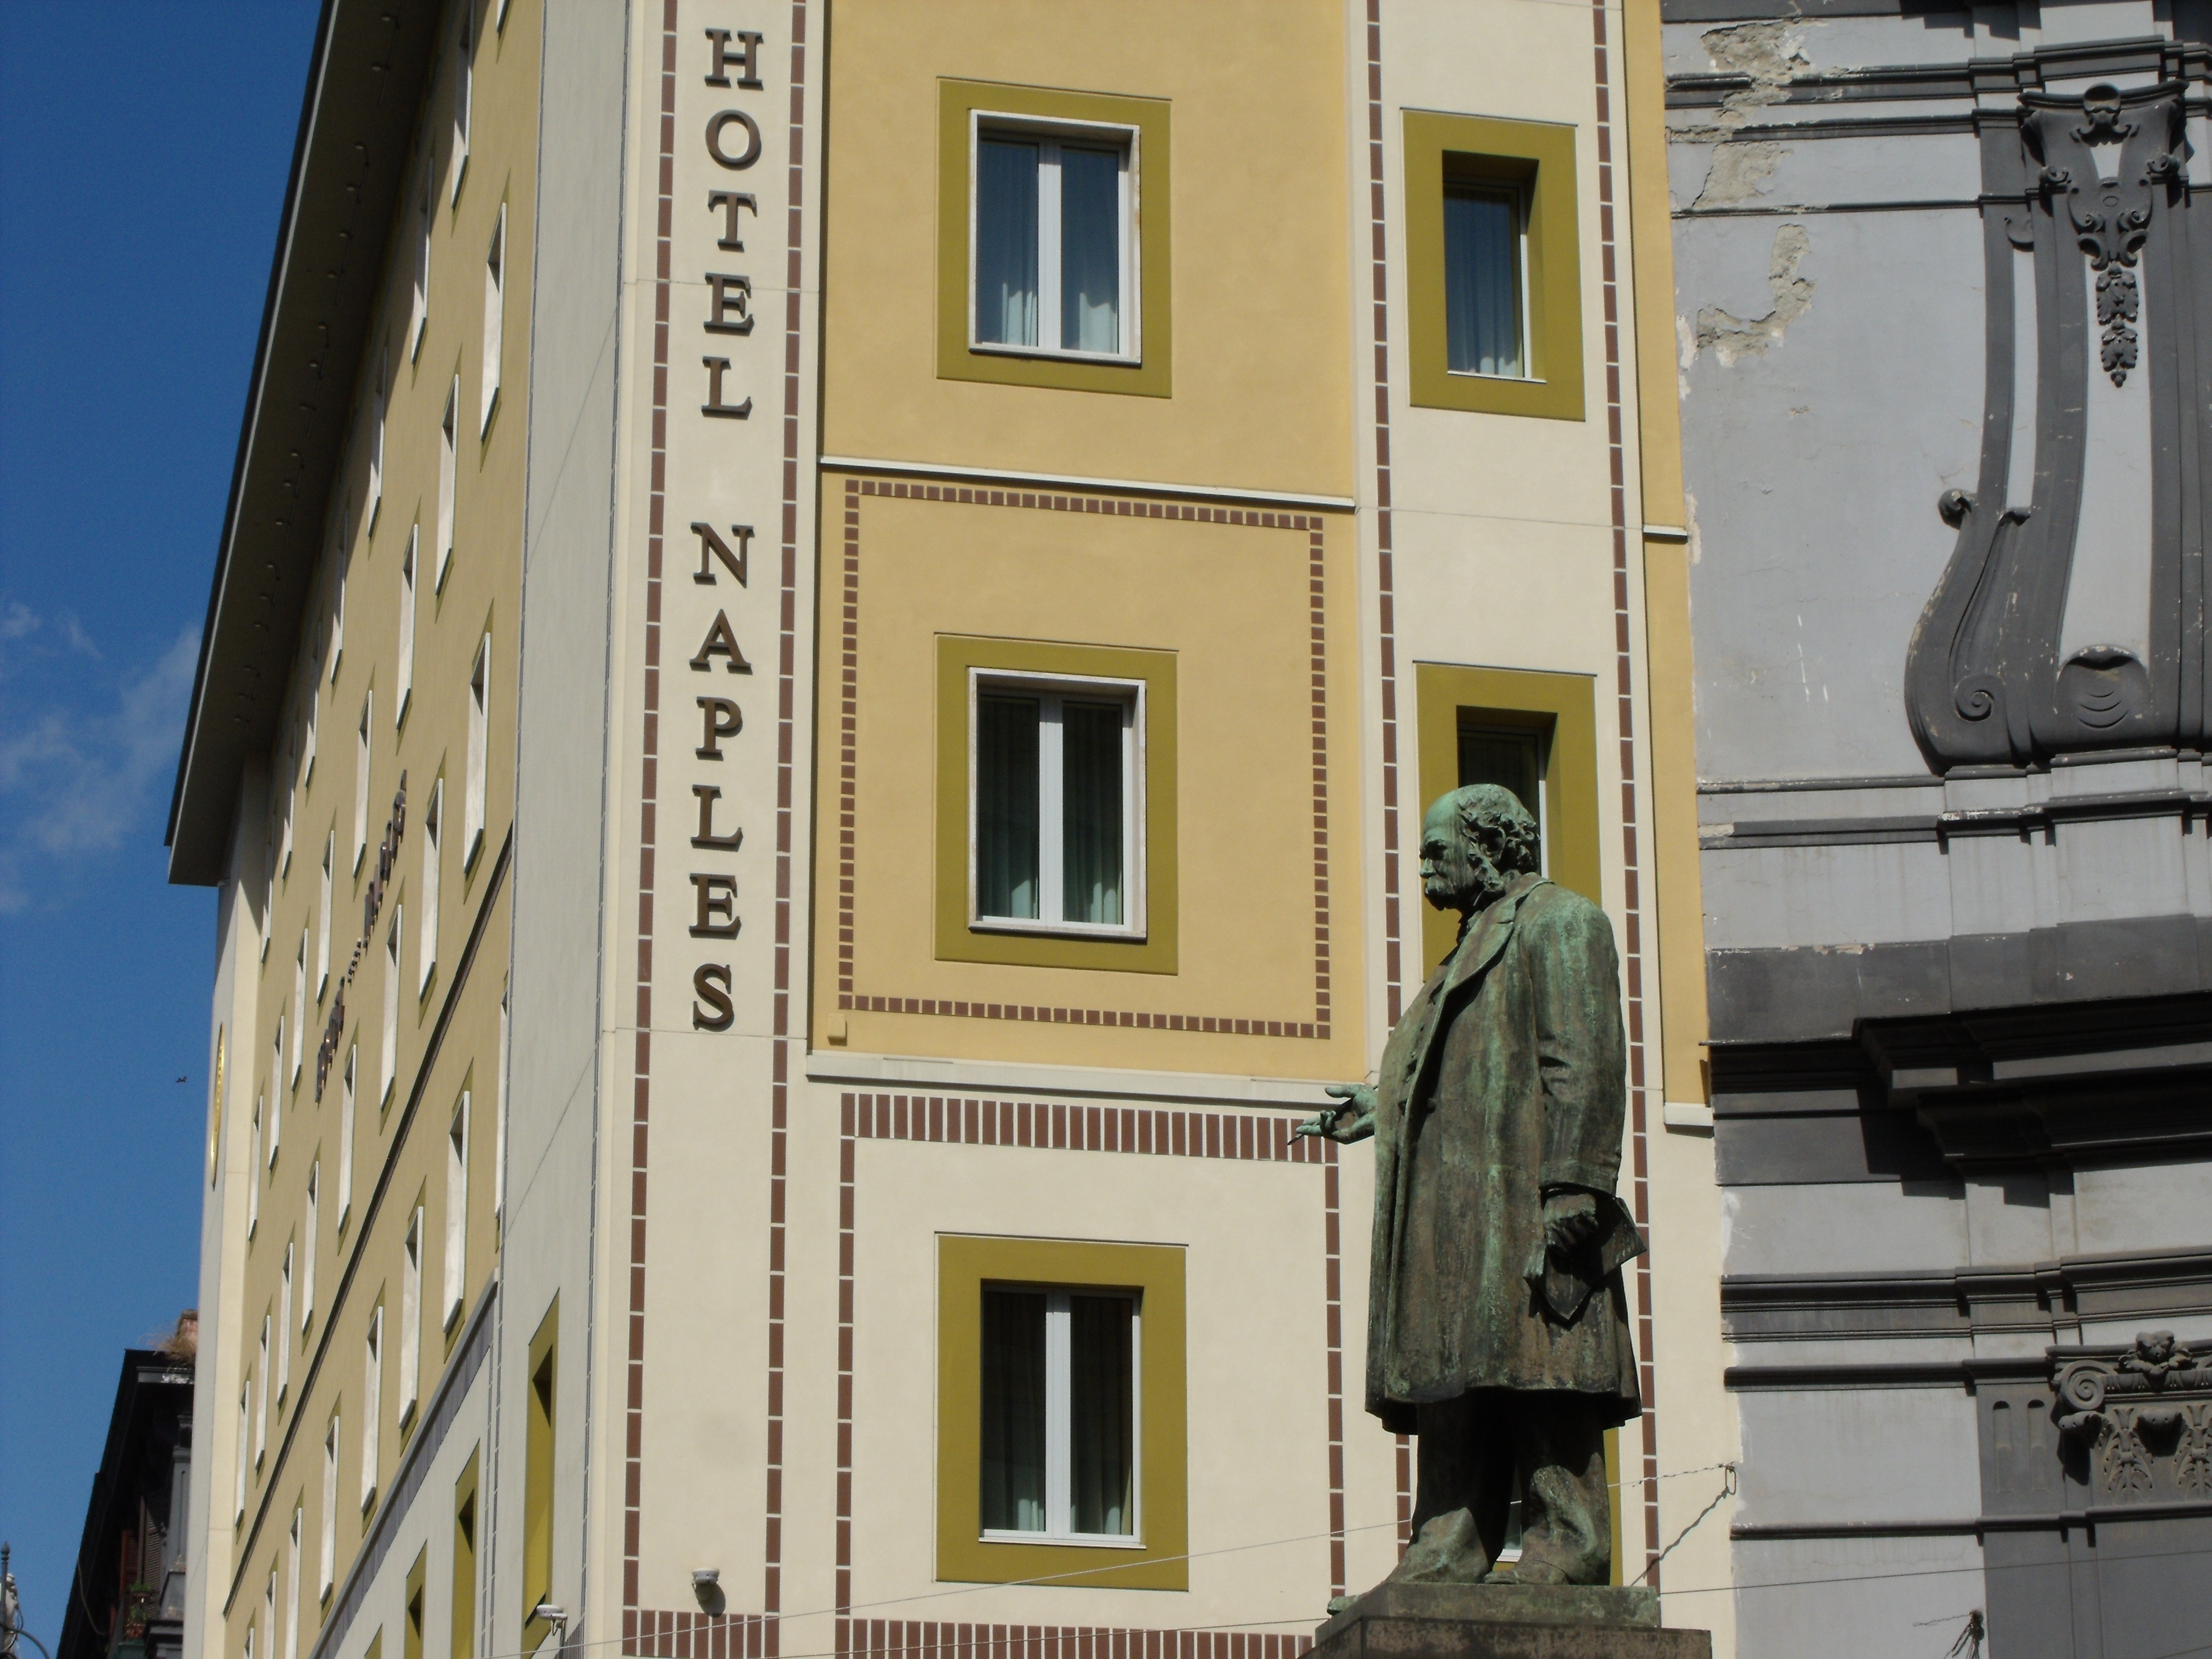
architecture, house, window, building, home, statue, facade, straight, naples, ruggero bonghi, corso umberto, hotel naples